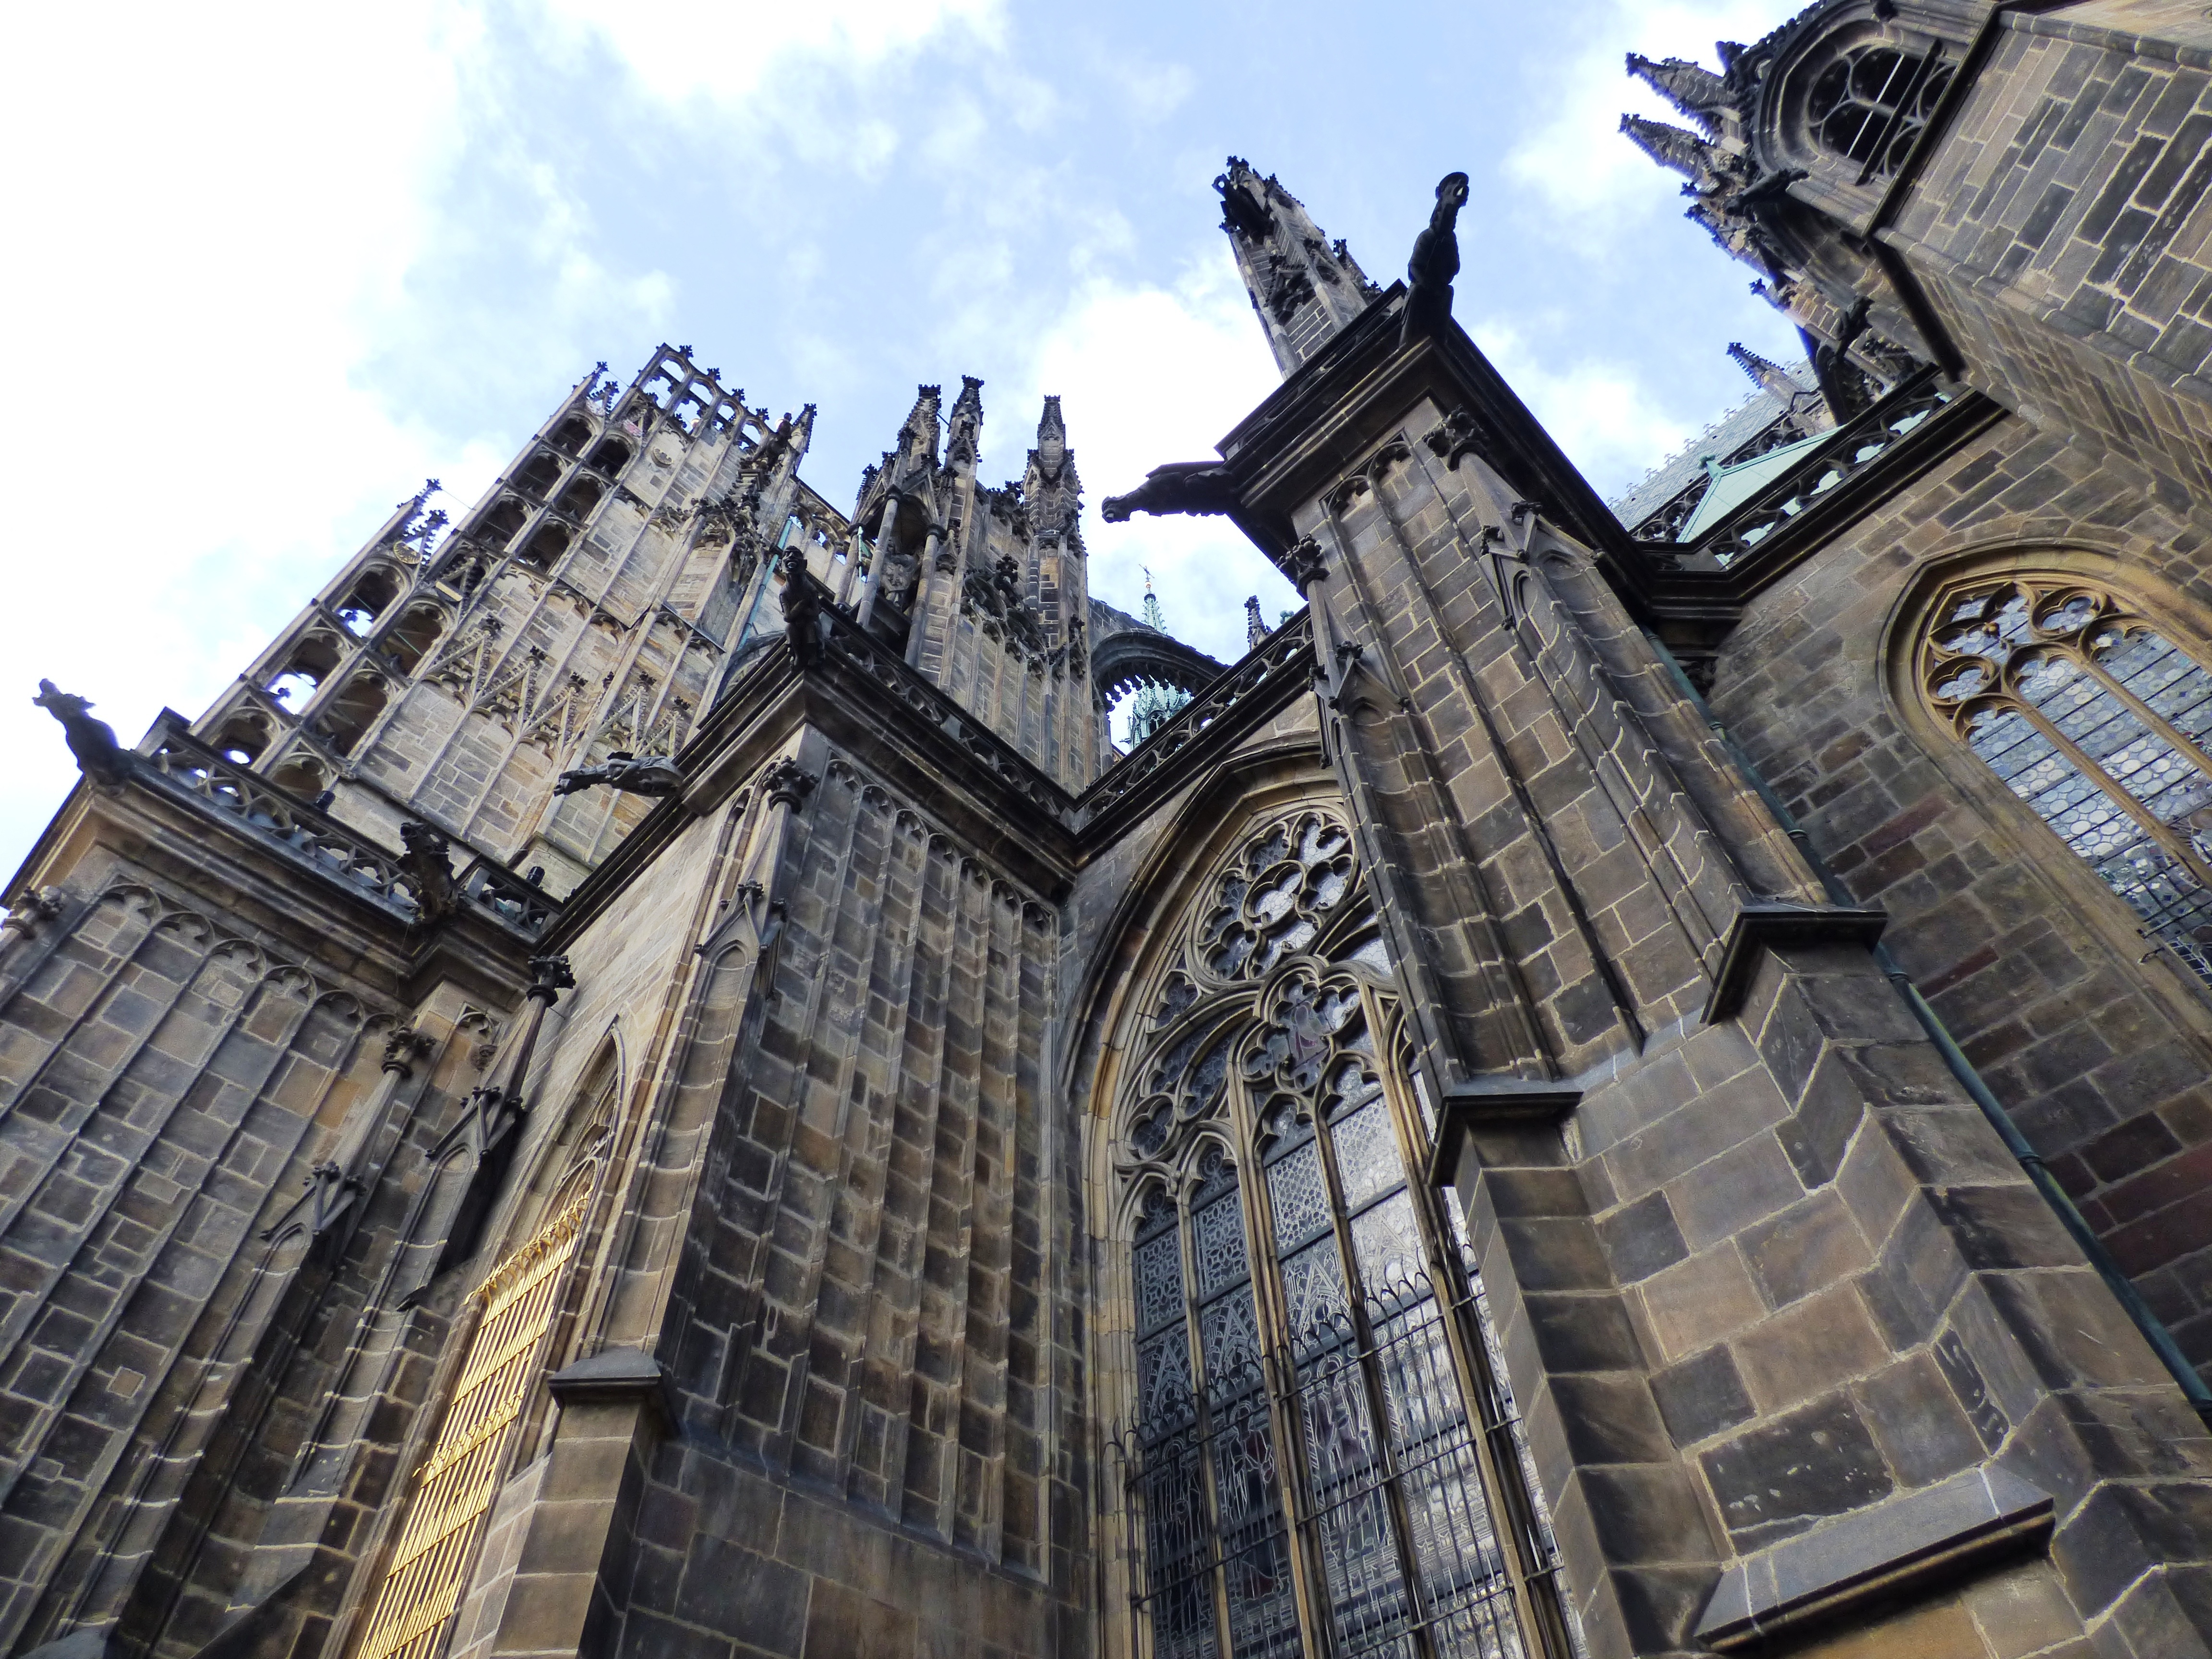
architecture, view, building, skyscraper, stone, monument, cityscape, downtown, tower, religion, landmark, facade, church, cathedral, tourism, gothic, place of worship, sculpture, religious, tour, spire, faith, statues, jesus, christianity, sacred, saints, god, metropolis, decorating, stained glass window, catholicism, stained glass windows, gothic architecture, the window, tours, gothic style, sacral, the cathedral, the basilica, urban area